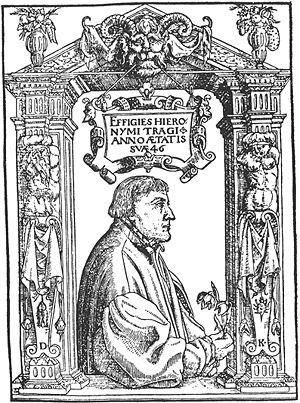
Le portrait de Jérôme Bock à l'âge de 46 ans Artist: David Kandel (1520-1592) Upload log: 16:52, 27 August 2005 Drhaggis 397x533 (214891 bytes) (Subject: Portrait of Hieronymus Bock Source: Kreuter Büch, (1546) a Herbal Image is public domain Artist: David Kandel {PD})
Décembre
Jérôme Bock ou de son nom de plume Hieronymus Bock, surnommé Tragus, né en 1498 et mort le 21 février 1554 à Hornbach, est un pasteur luthérien et un botaniste allemand. Avec Otto Brunfels, Leonhart Fuchs et Valerius Cordus, il est considéré comme l'un des pères allemands de la botanique. Il est aussi nommé Le Bouc et Tragos.